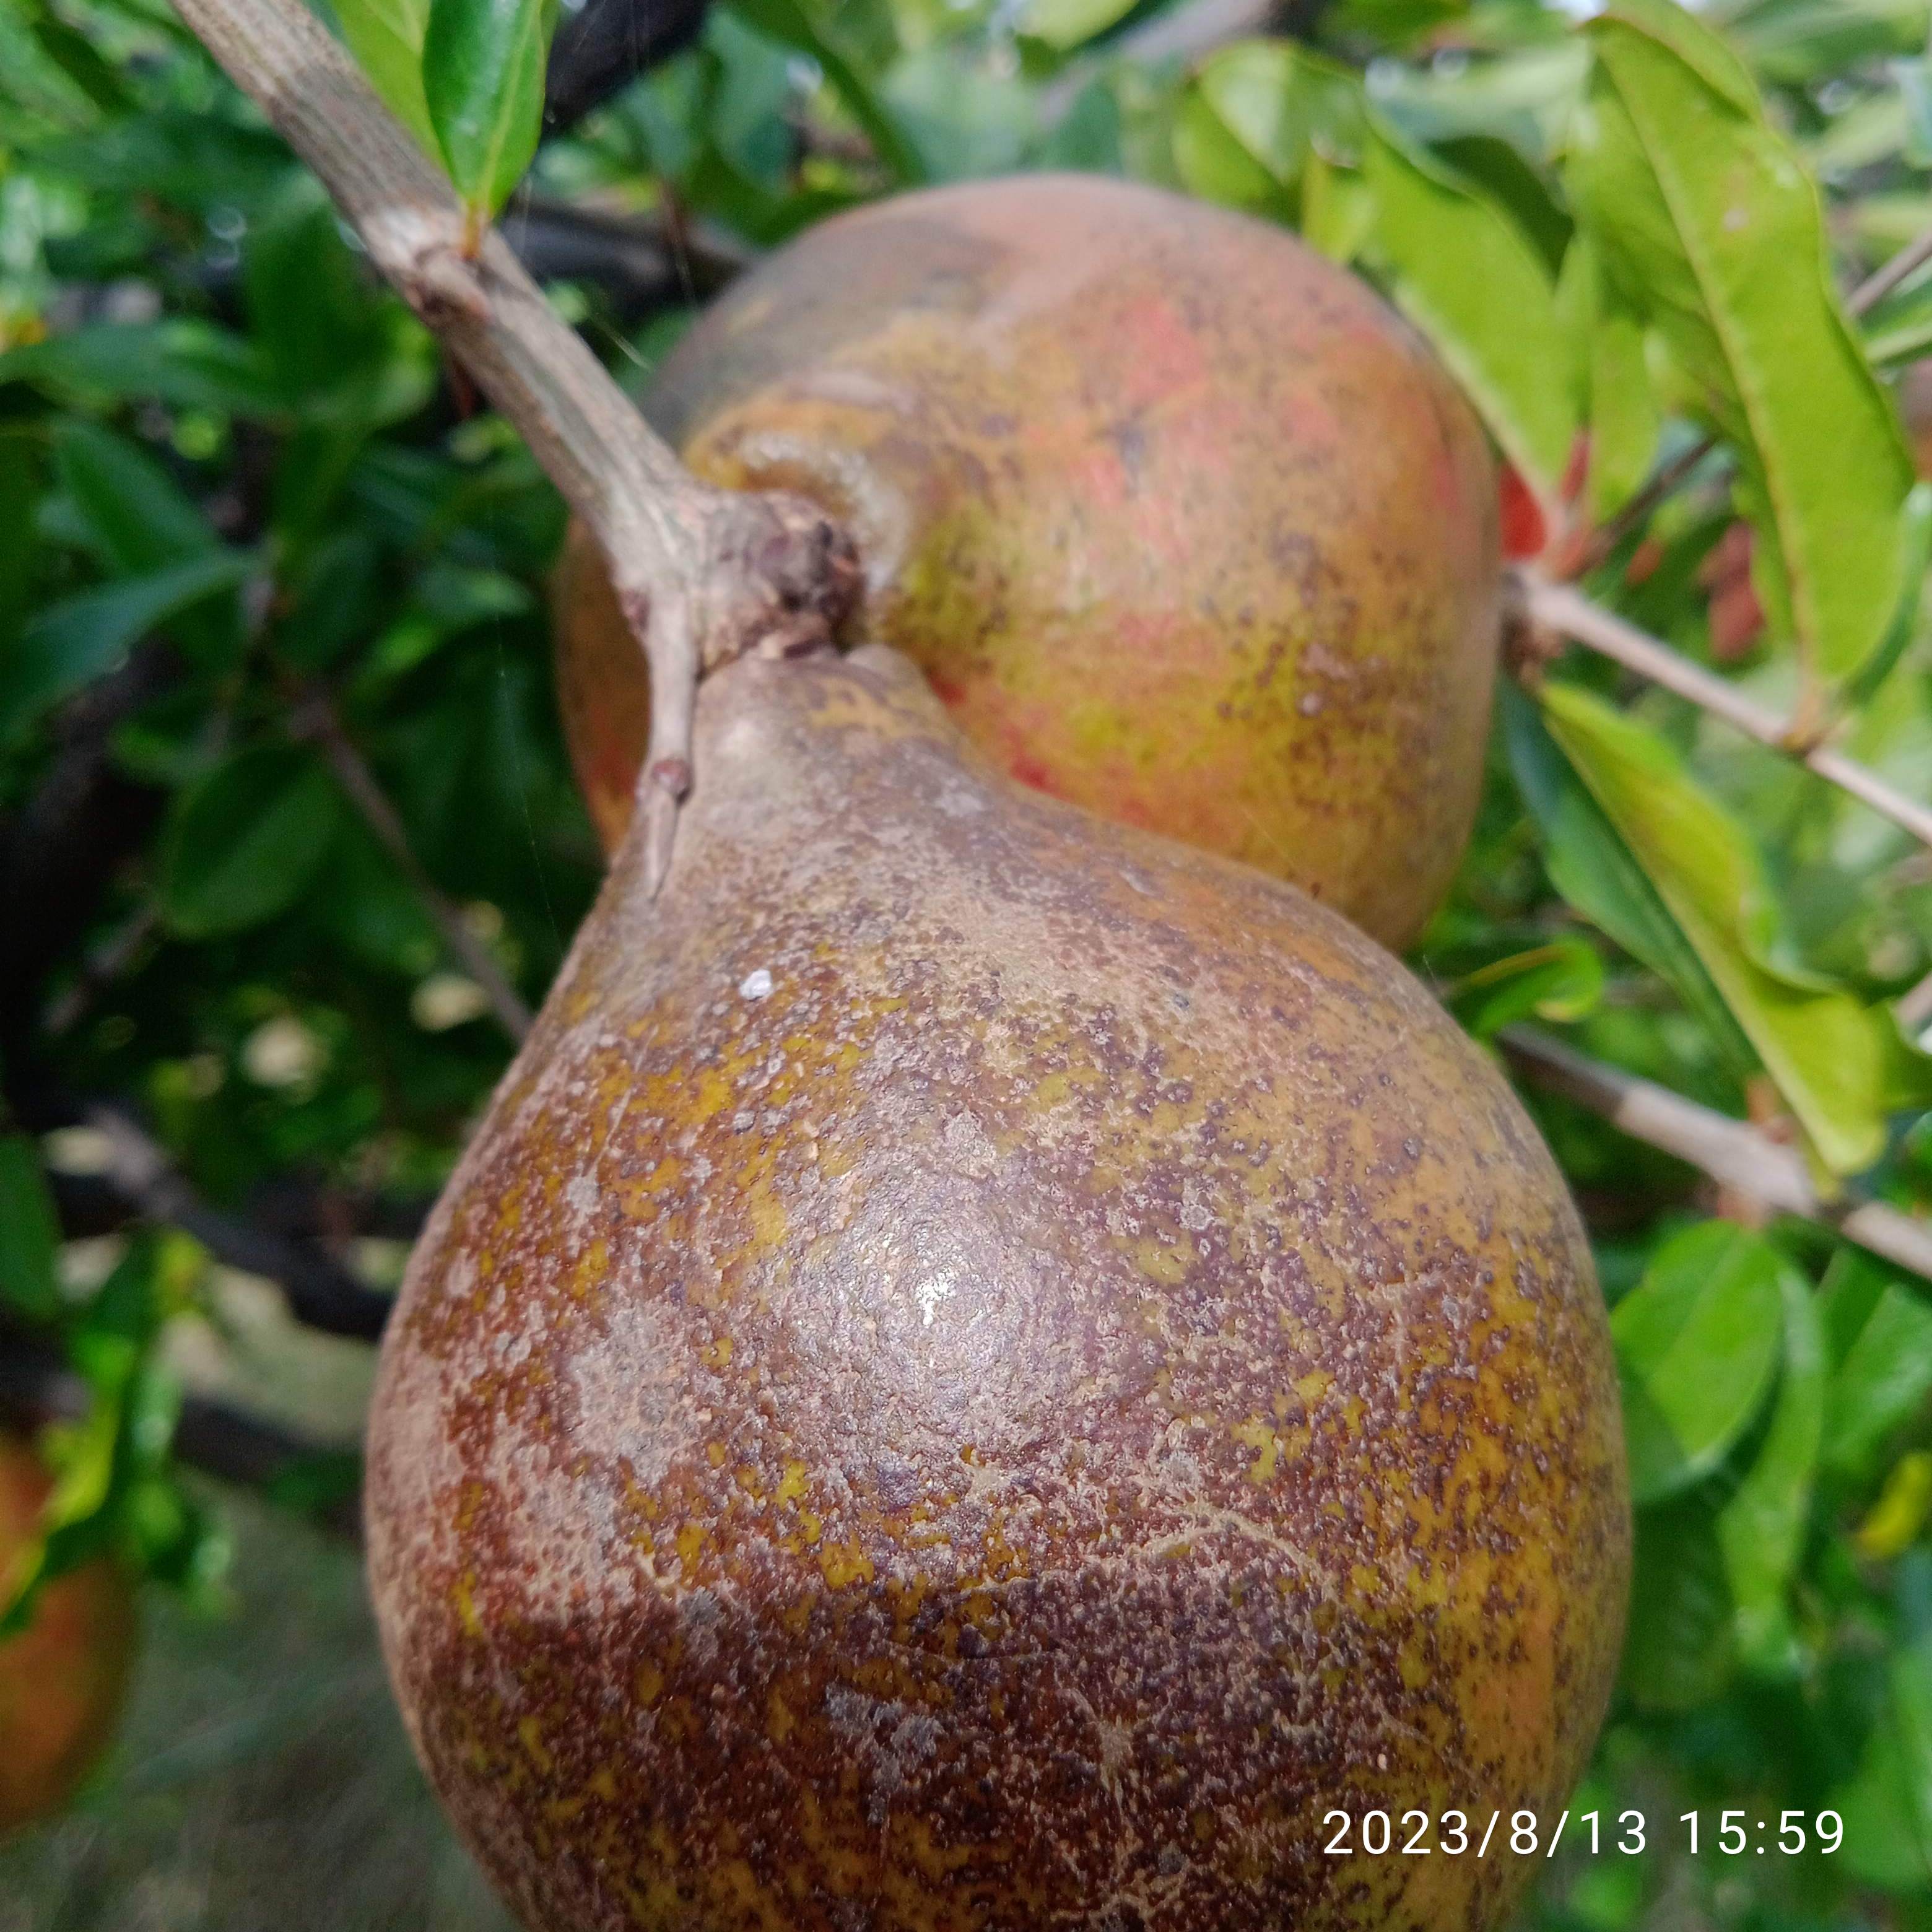
Label: Cercospora